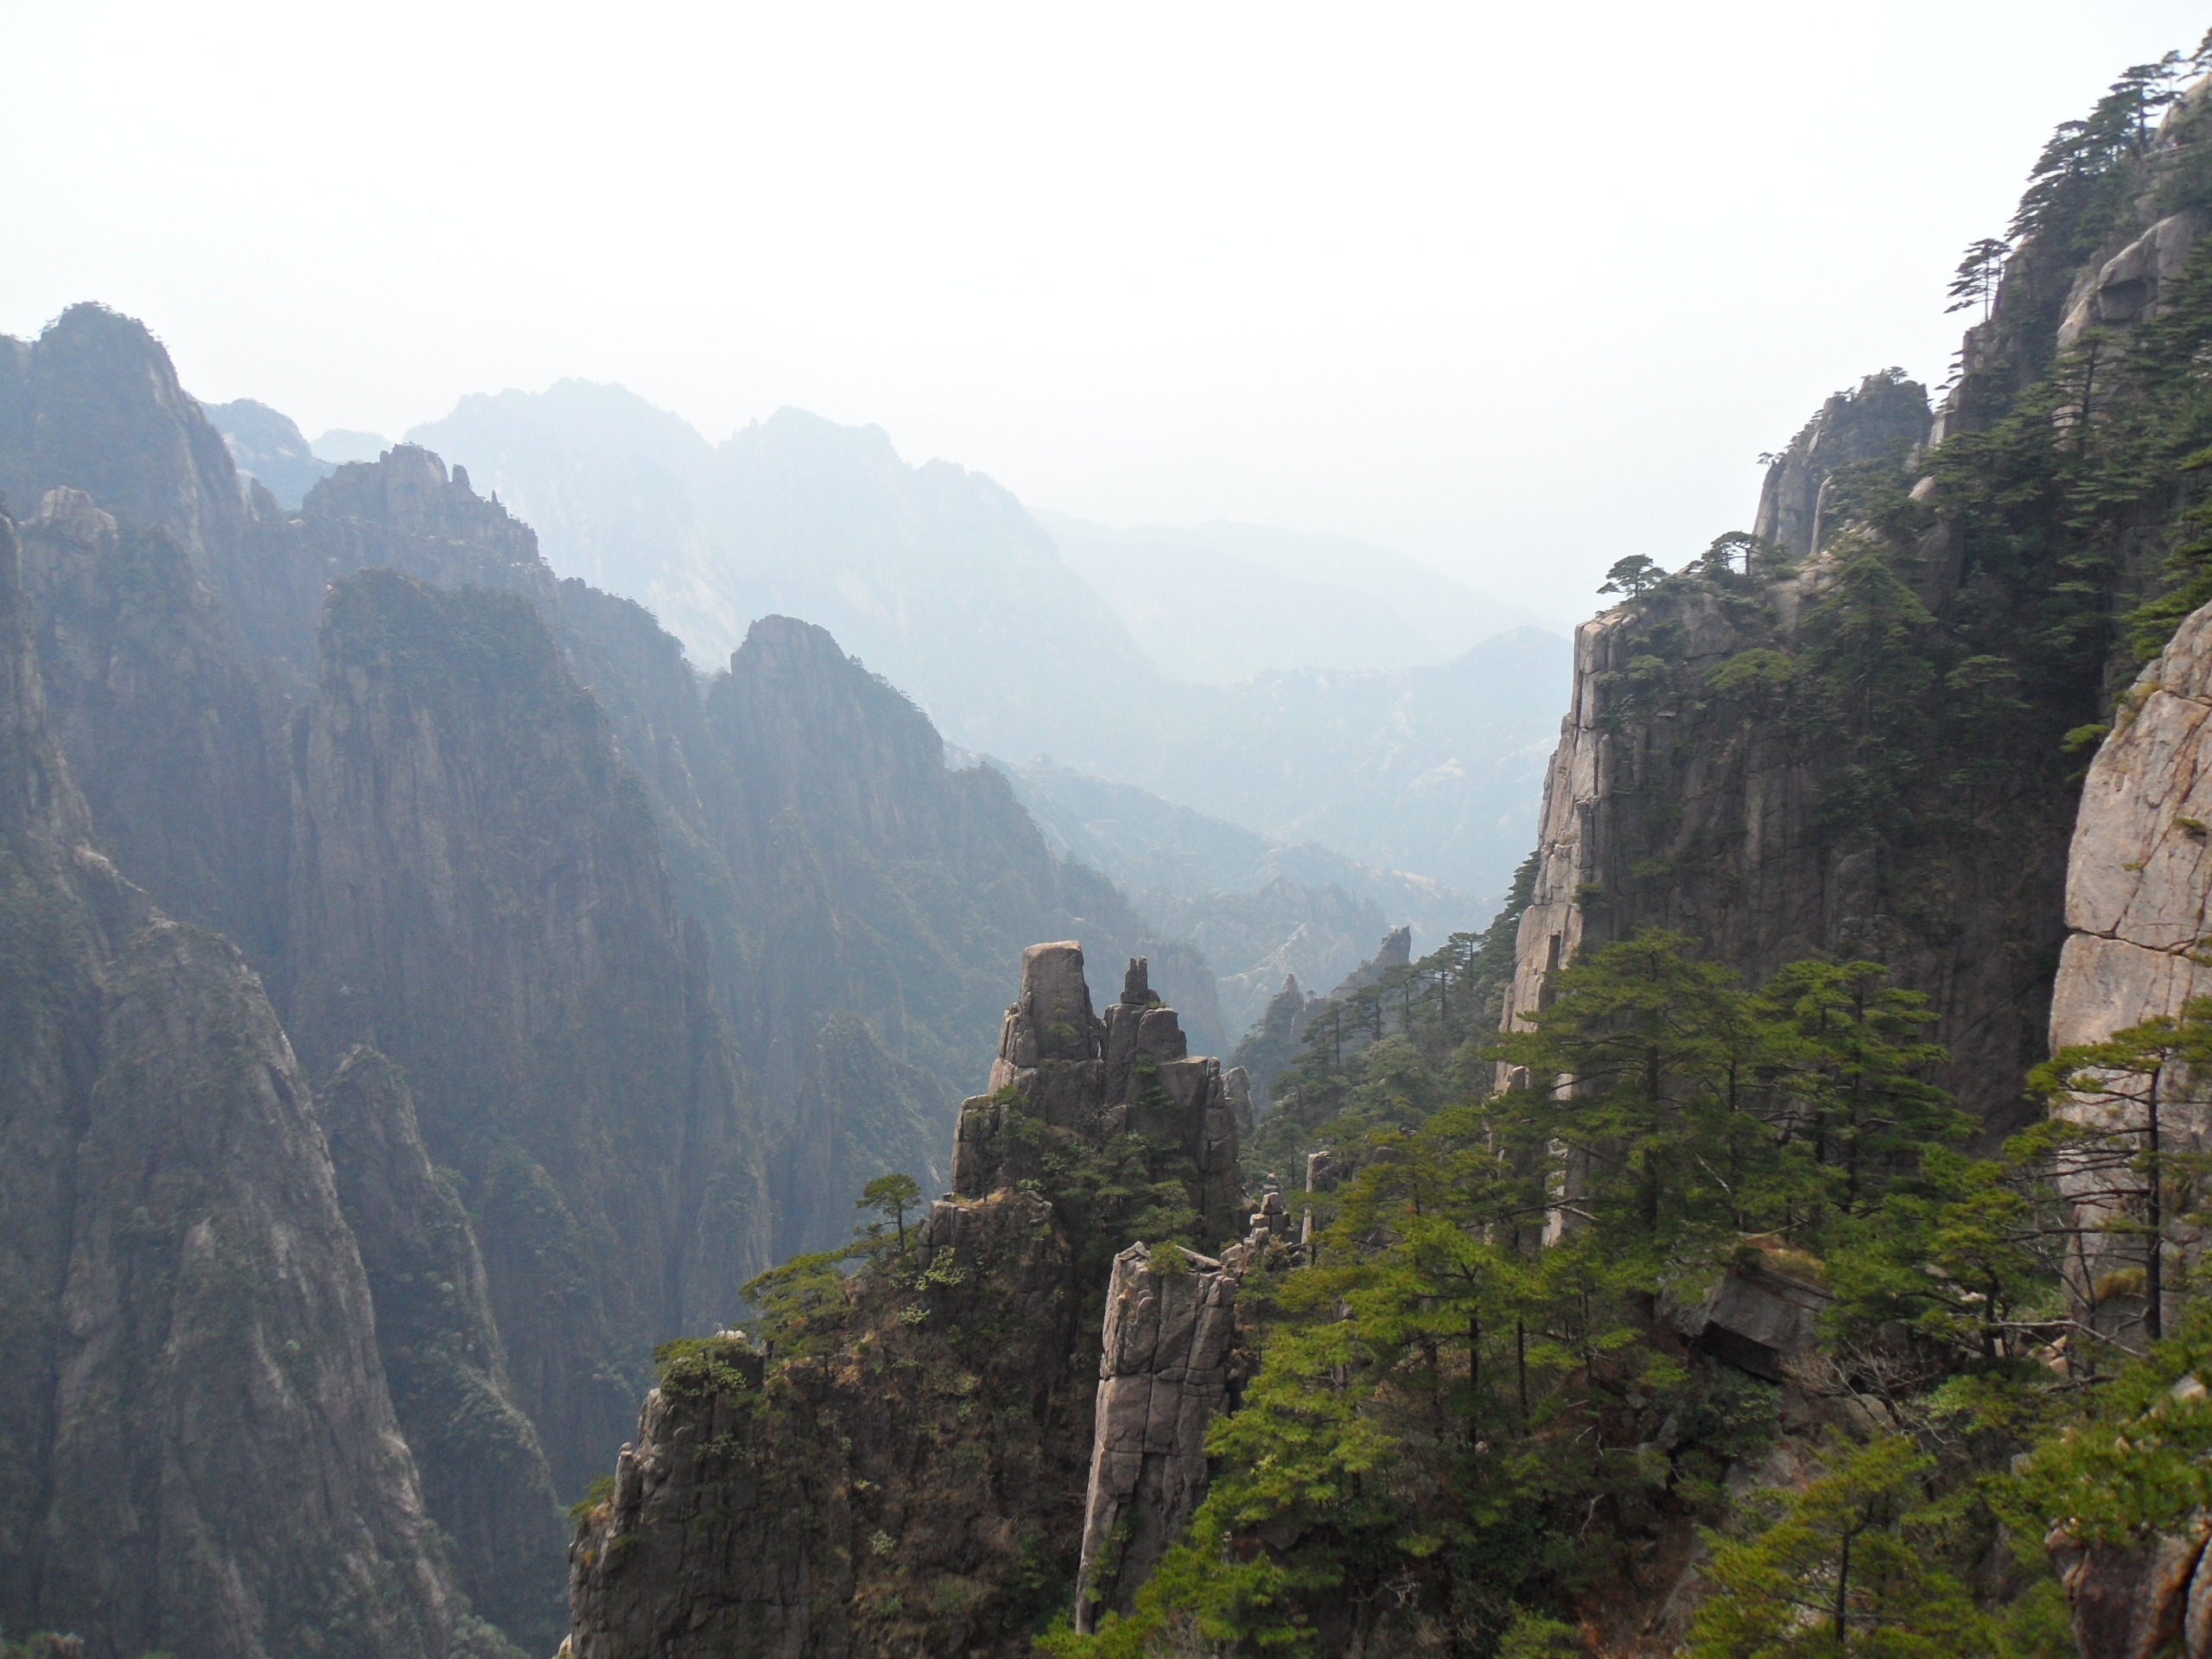
walking, mountain, adventure, valley, mountain range, formation, cliff, canyon, terrain, national park, ridge, ravine, plateau, wadi, tor, landform, people's republic of china, geographical feature, mountainous landforms, sulfuric acid